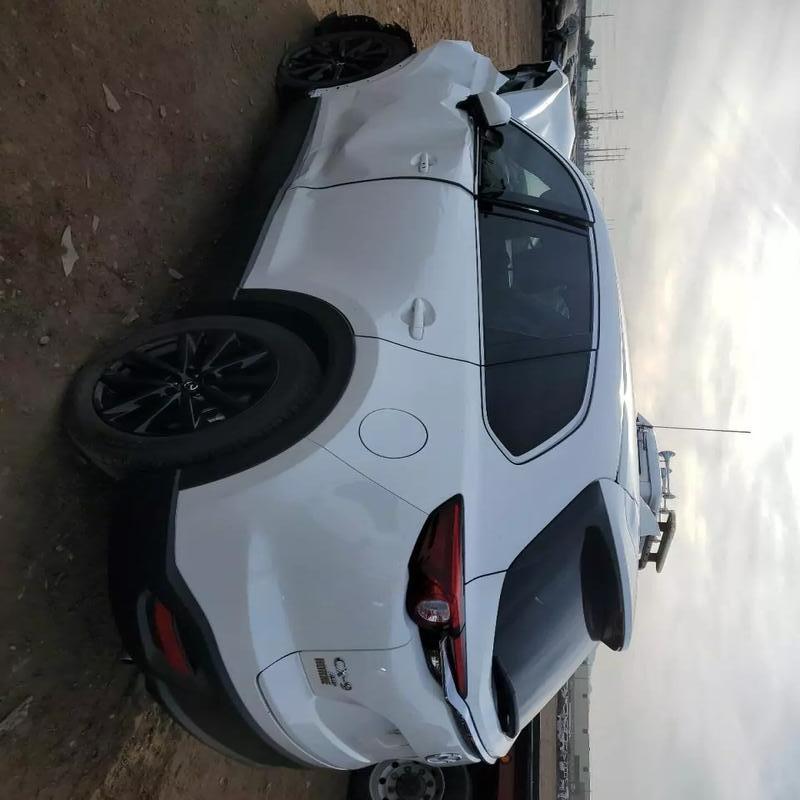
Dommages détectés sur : plaque d'immatriculation avant, pare-choc avant, feu avant gauche, capot, aile avant gauche, porte avant gauche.
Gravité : majeur